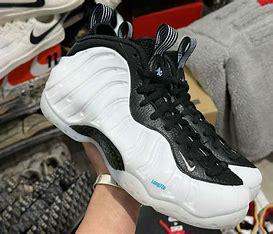
Brand: Nike
Model: Air Foamposite One